Franck Ribéry

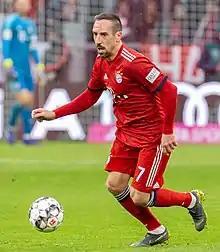
Ribéry playing for Bayern in 2019

Ribéry played his first competitive match of the season and won the DFL-Supercup as Bayern defeated Eintracht Frankfurt with a 5–0 victory. On 1 September, Ribéry made his 250th Bundesliga appearance in a 3–0 victory over VfB Stuttgart. On 27 November, Ribéry scored his first goal of the season in a 5–1 win against Benfica in the Champions League.